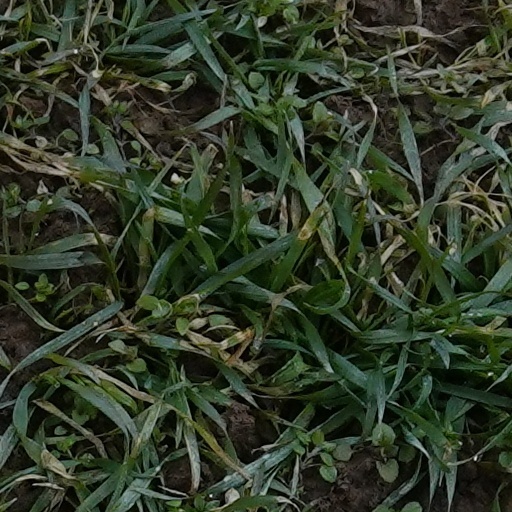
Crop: wheat